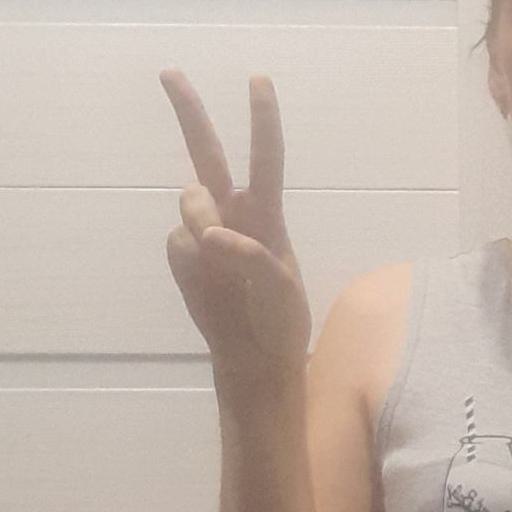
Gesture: peace